Greg Howe

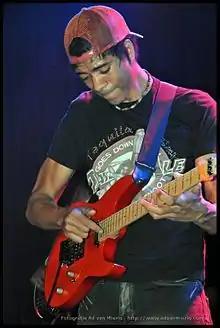
Howe performing in Weert, 2011

Gregory Howe (born December 8, 1963) is an American guitarist and composer. An active musician across four decades, he has released ten studio albums in addition to collaborating with a wide variety of artists.